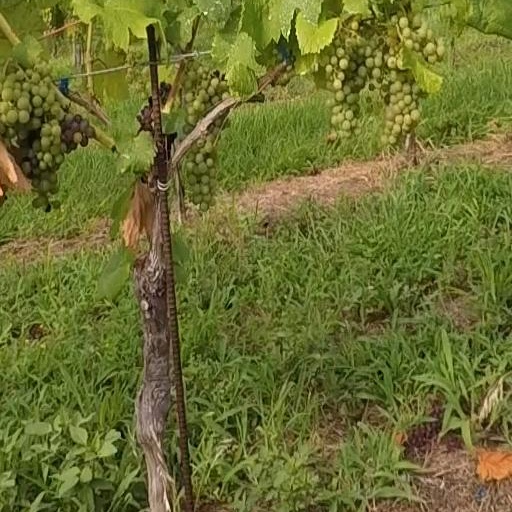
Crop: grape